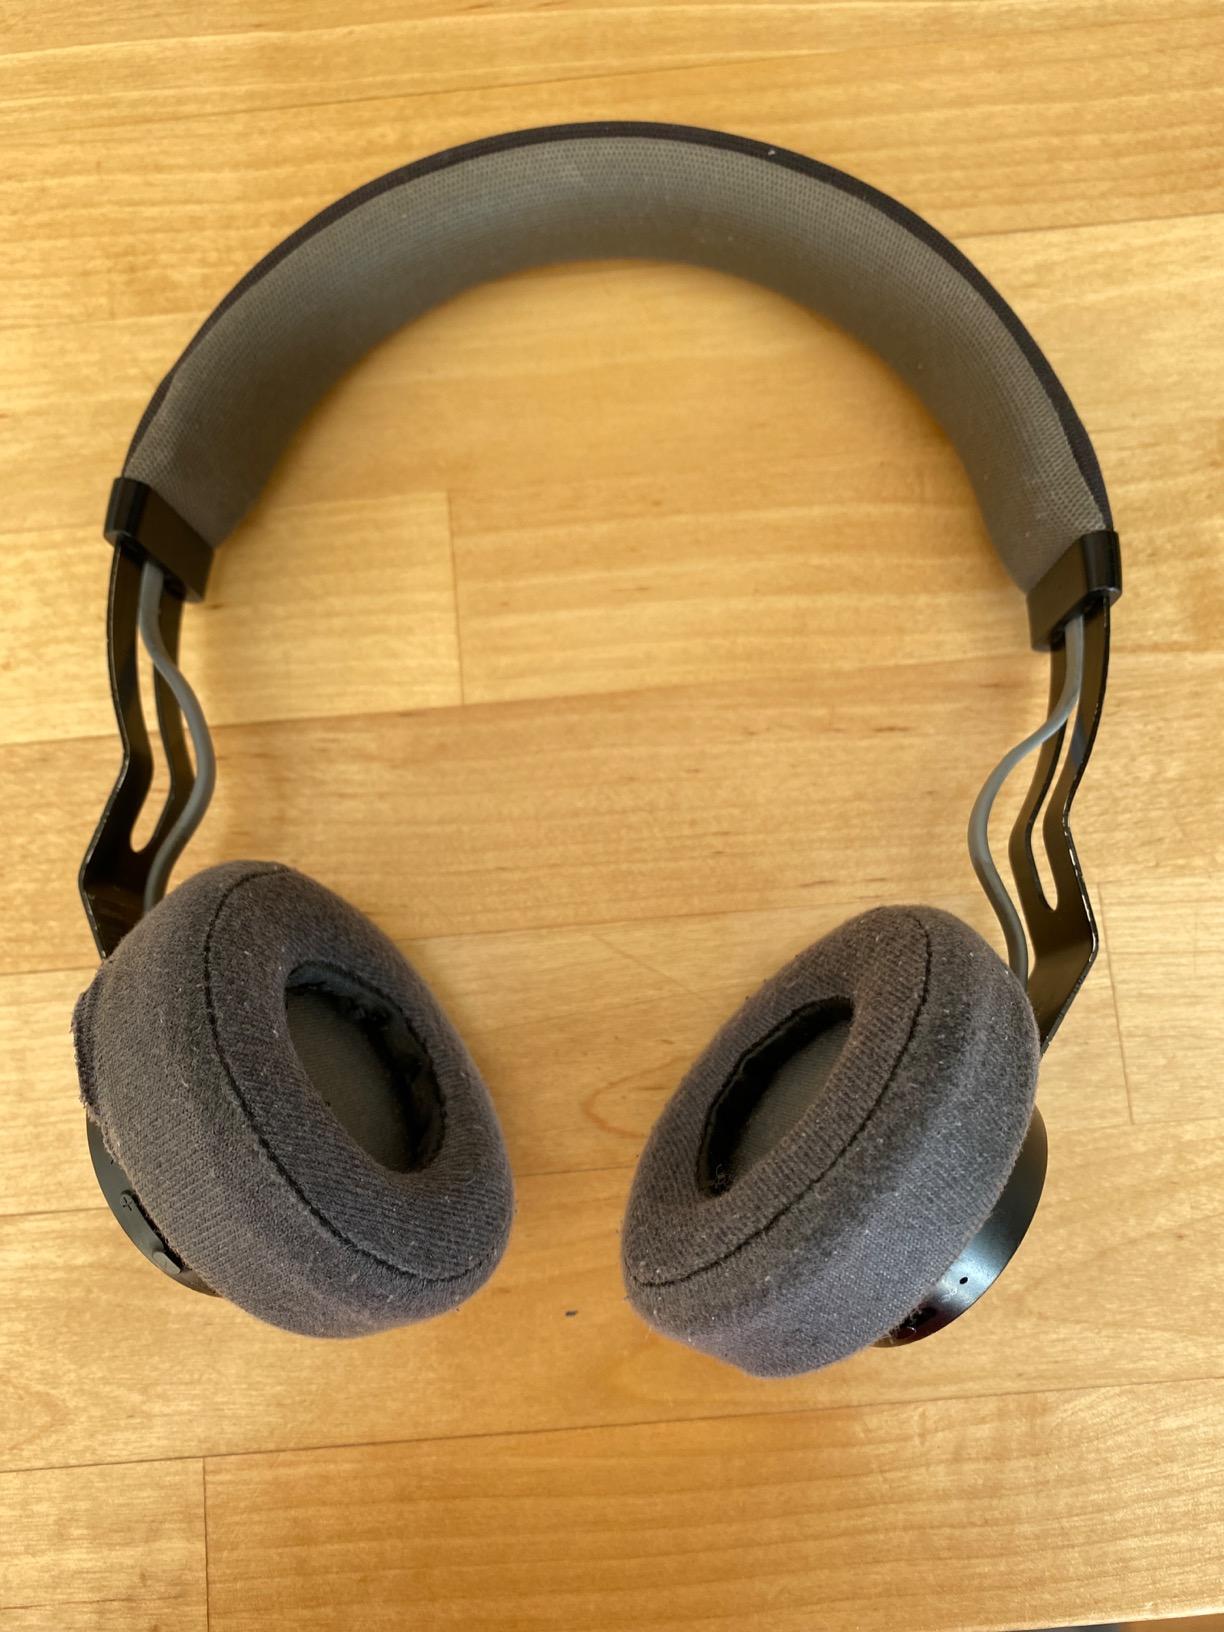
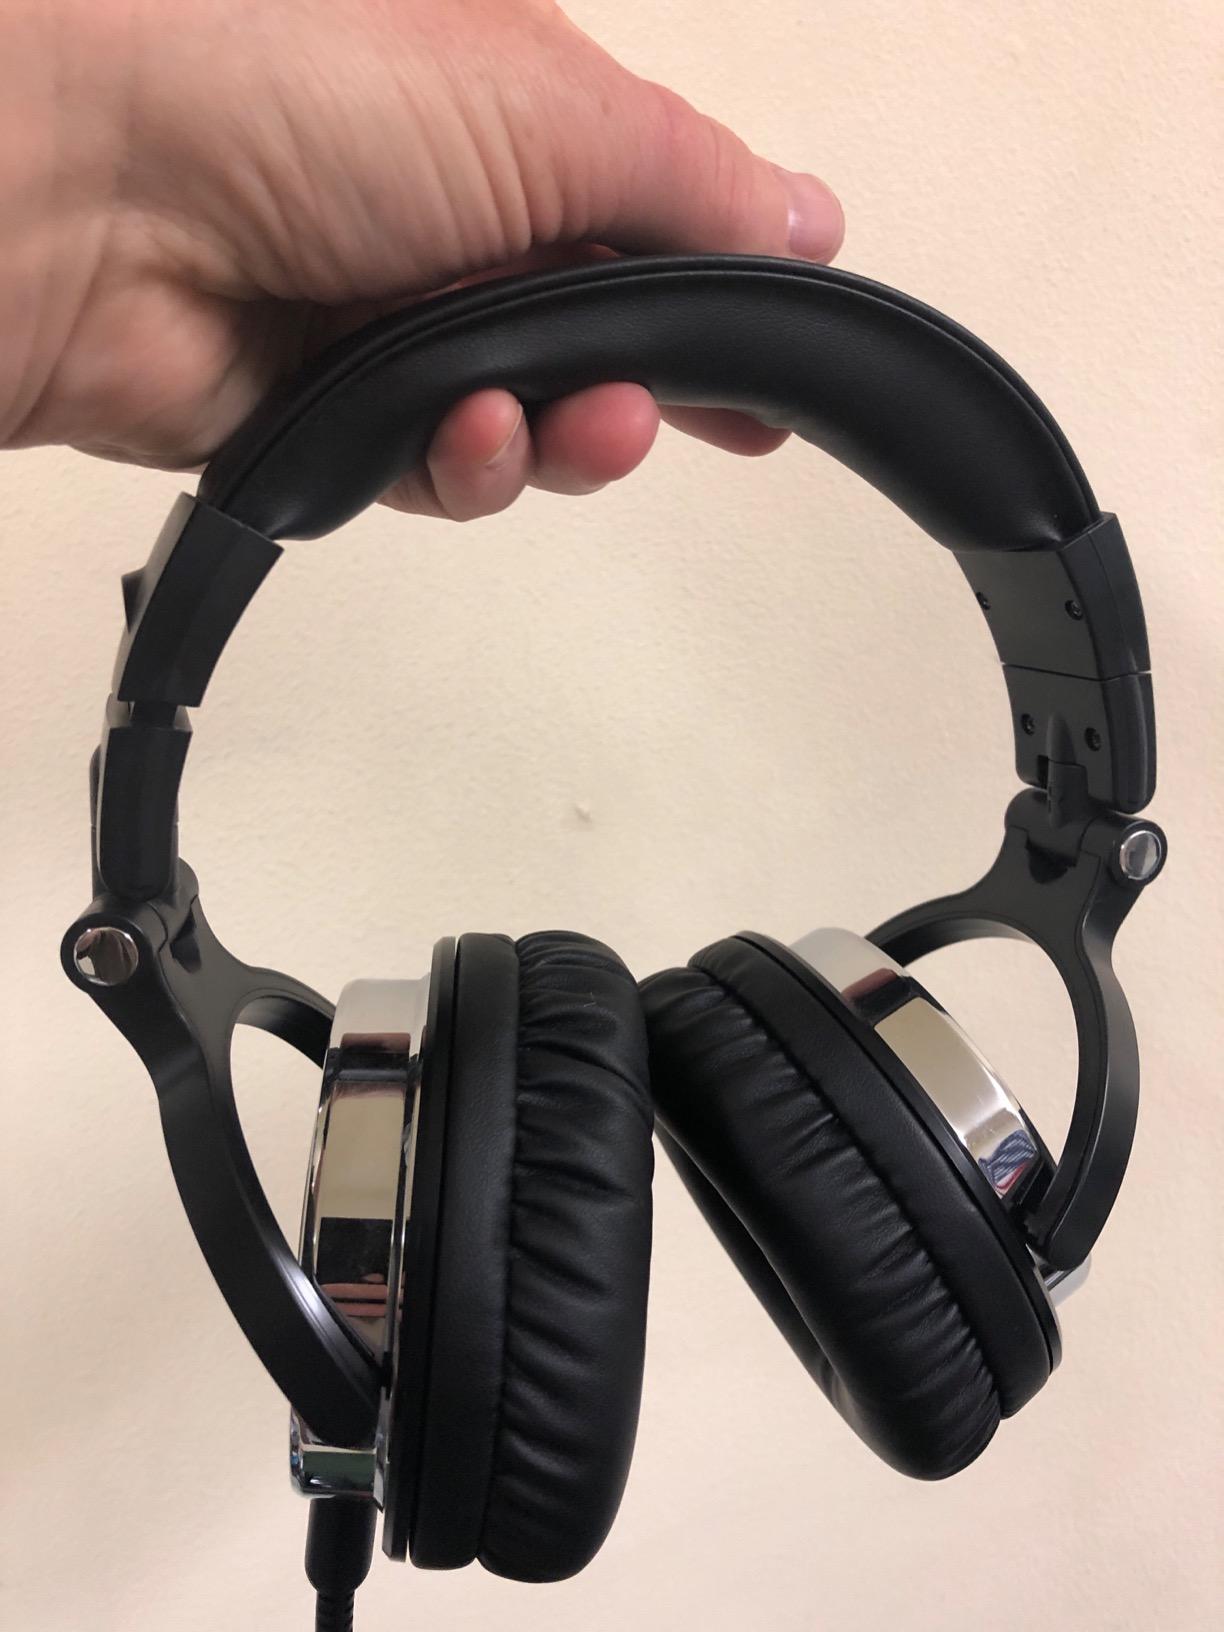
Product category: headphones
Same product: no